John Merton Aldrich

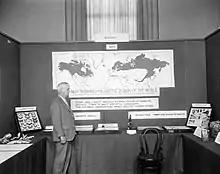
John Merton Aldrich

John Merton Aldrich (January 28, 1866 – May 27, 1934) was an American entomologist. Aldrich was the Associate Curator of Insects at the United States National Museum. He is considered one of the most prolific entomologists in the study of flies.